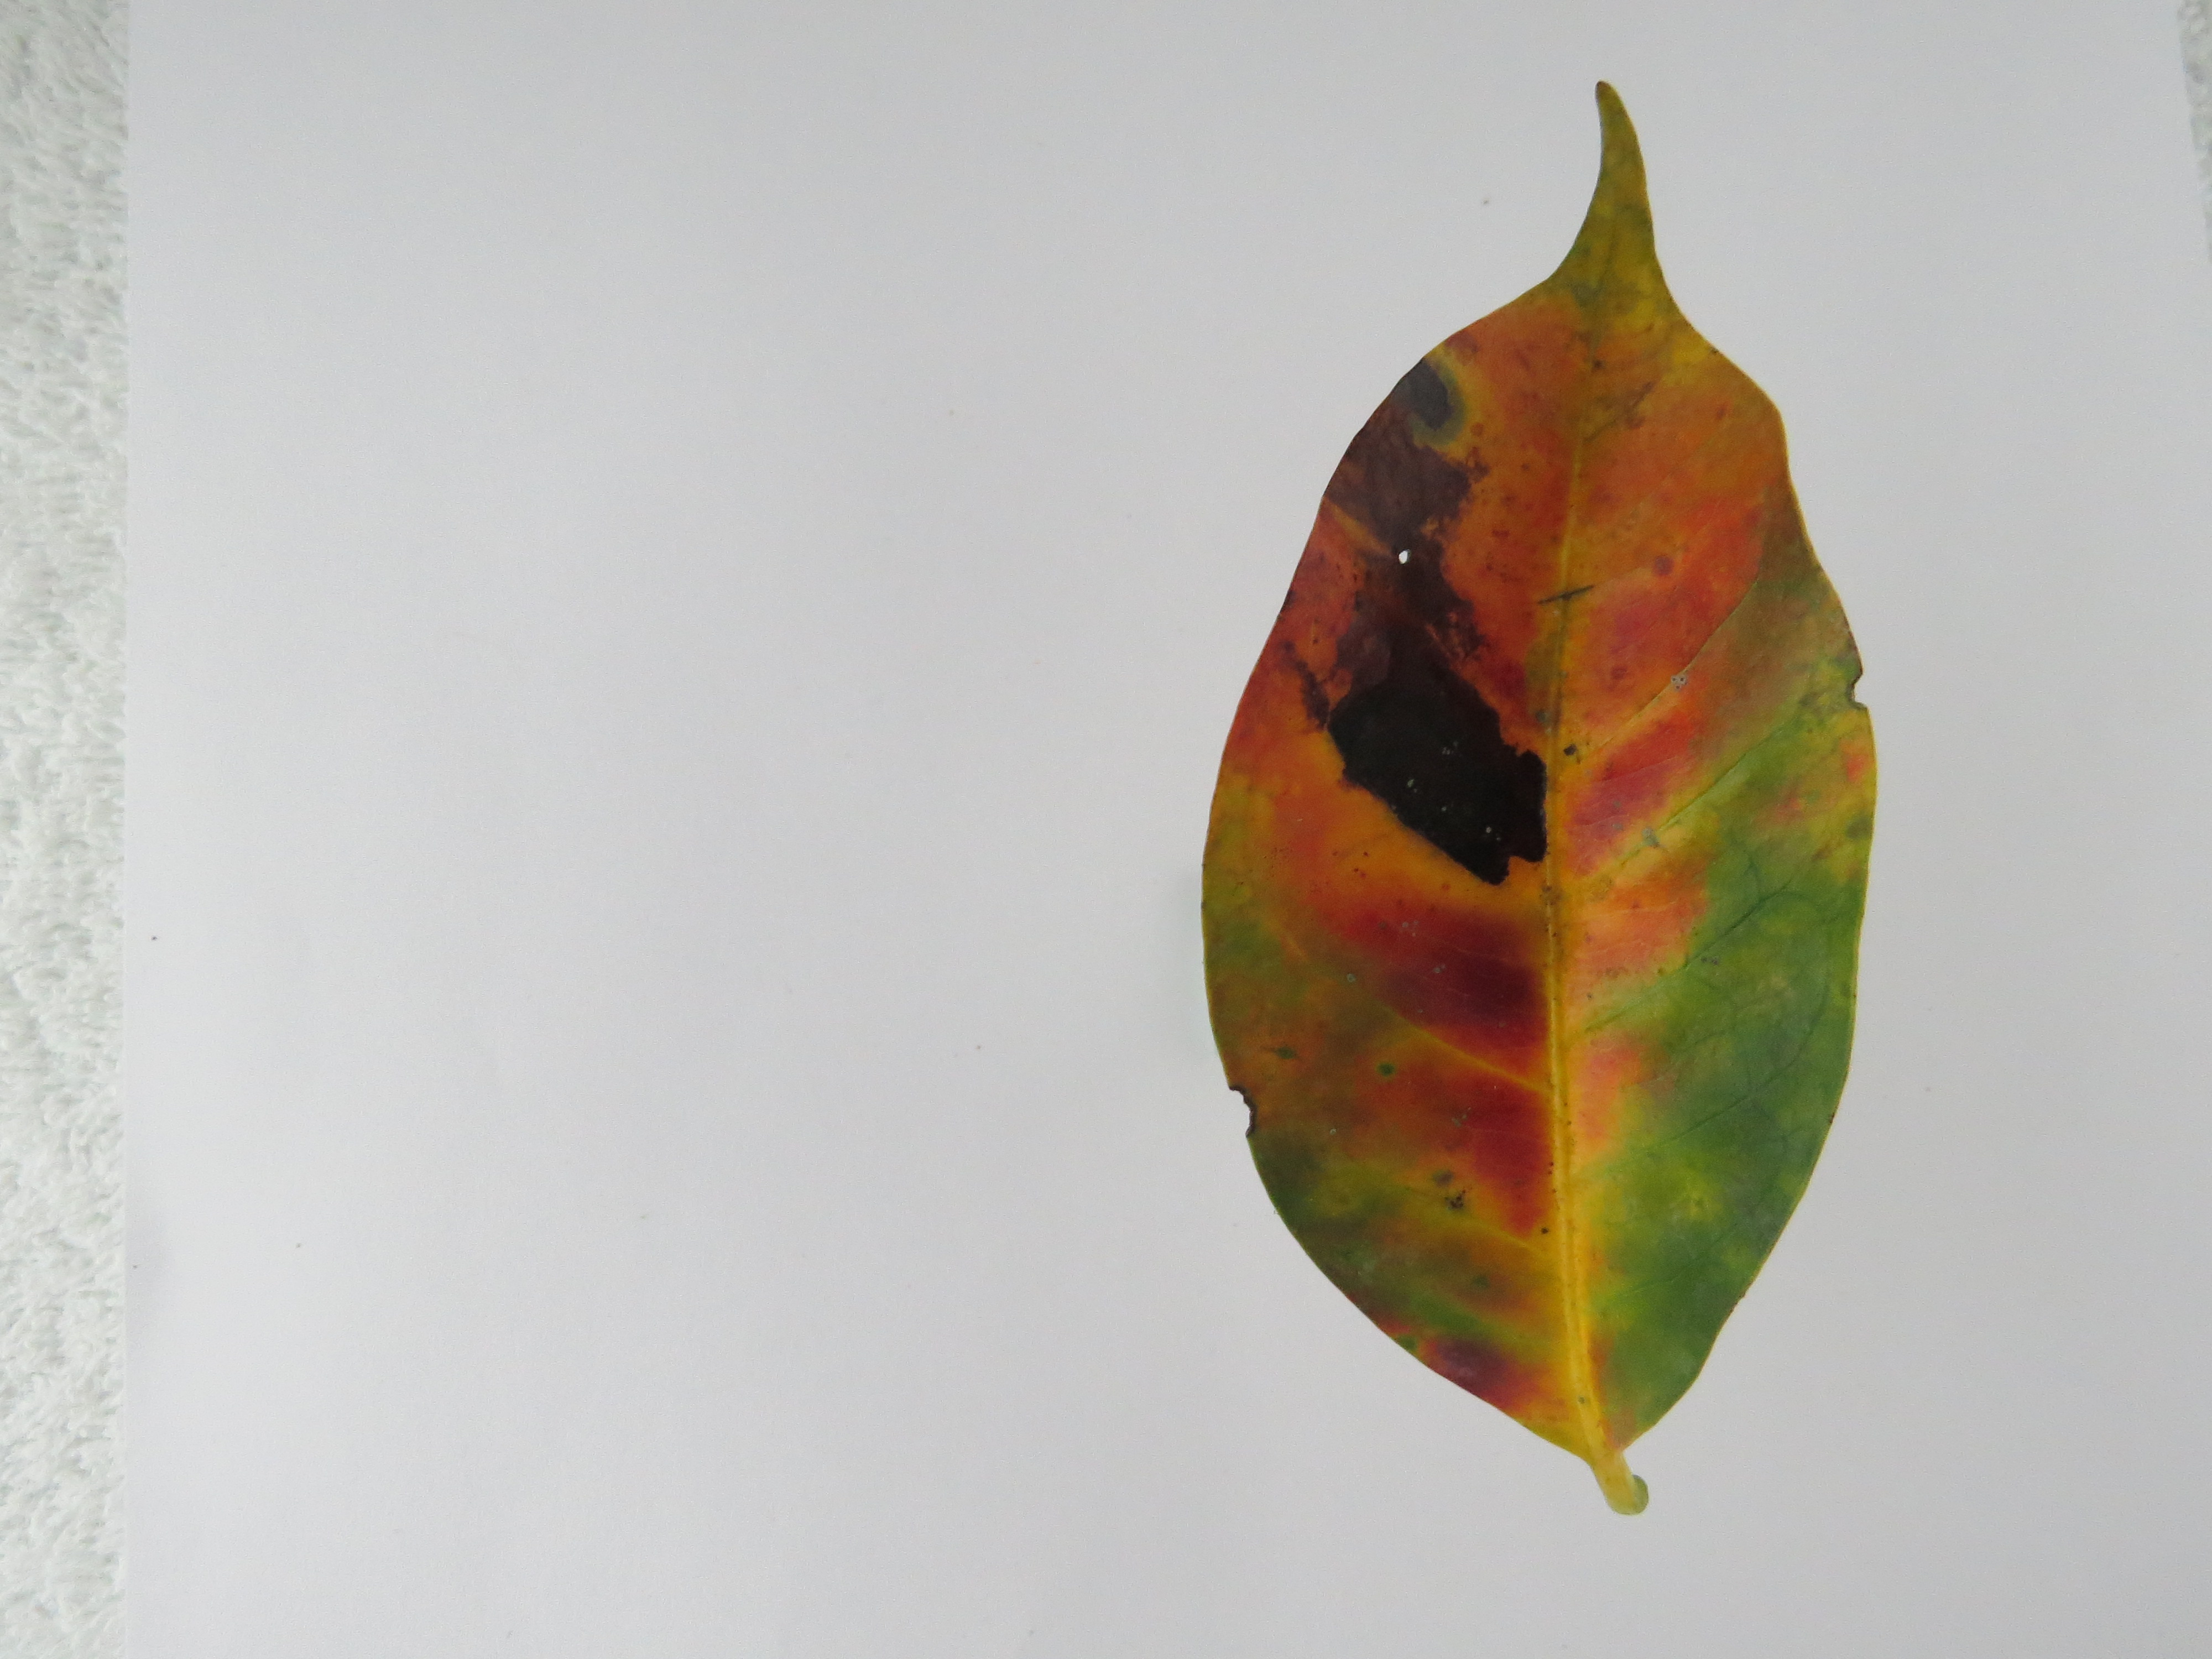
Label: phosphorus-P